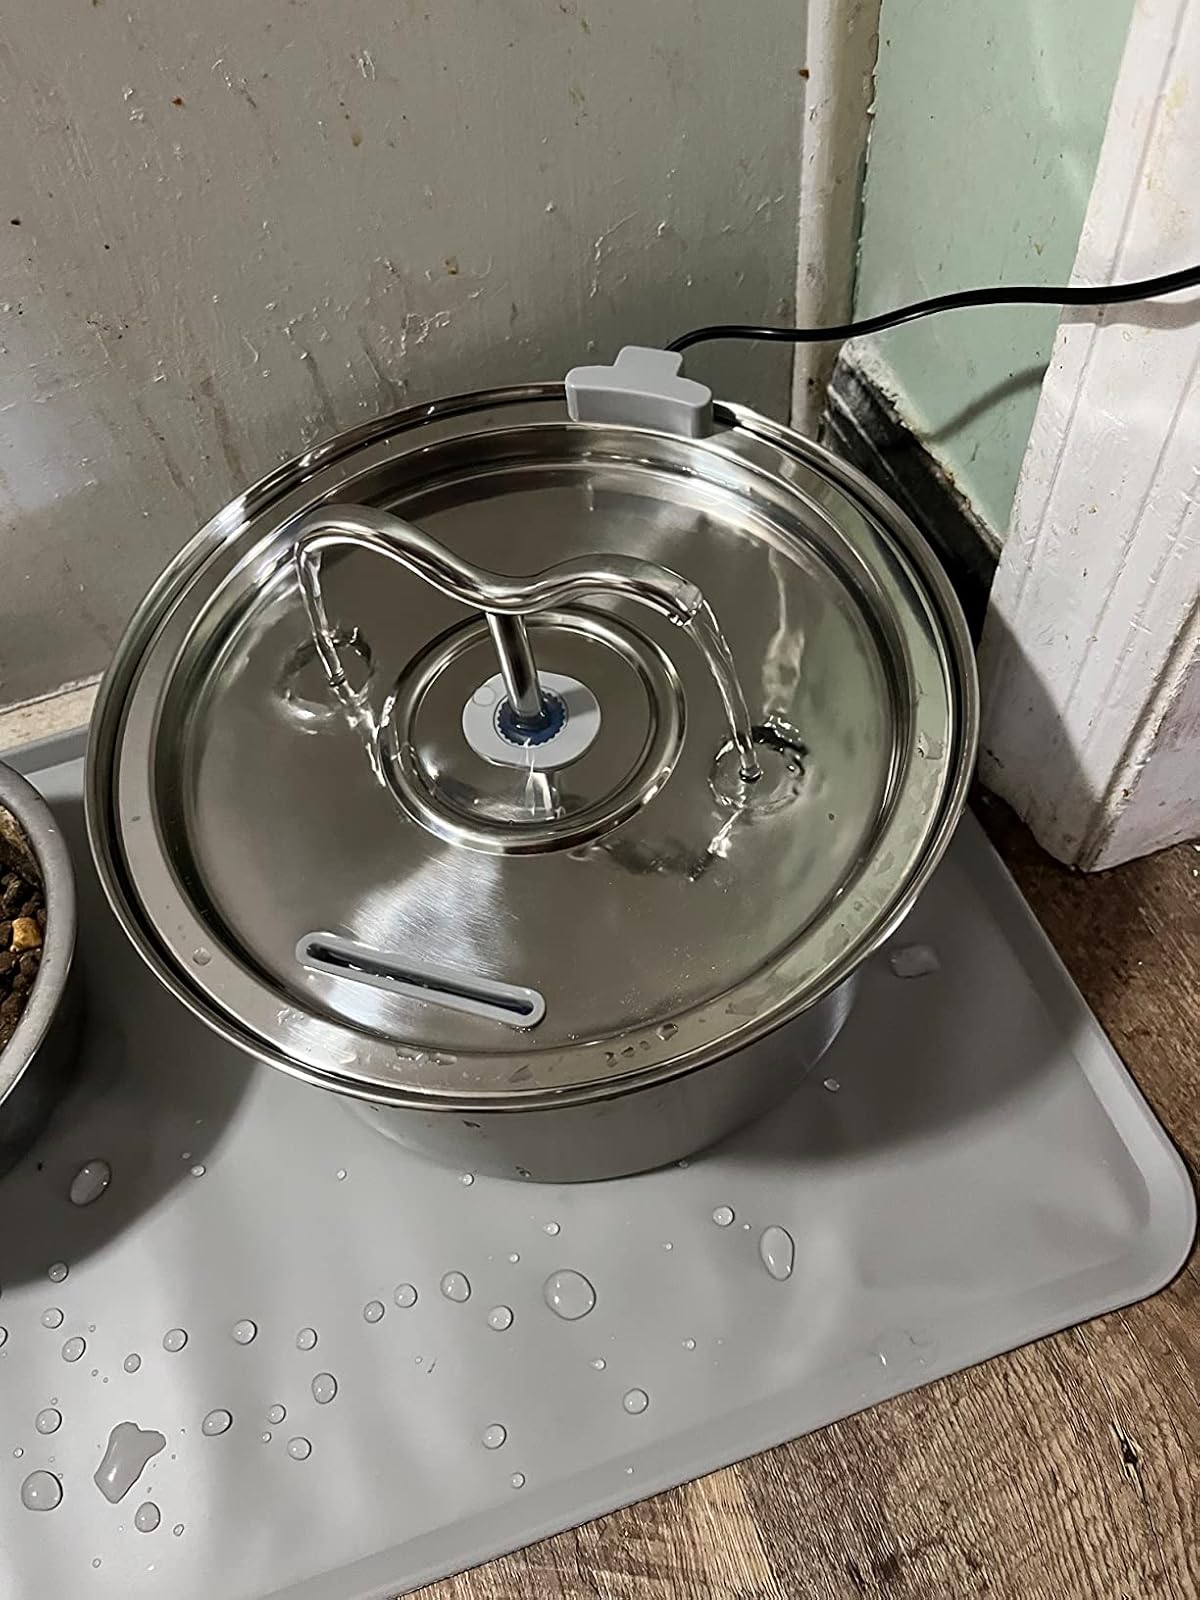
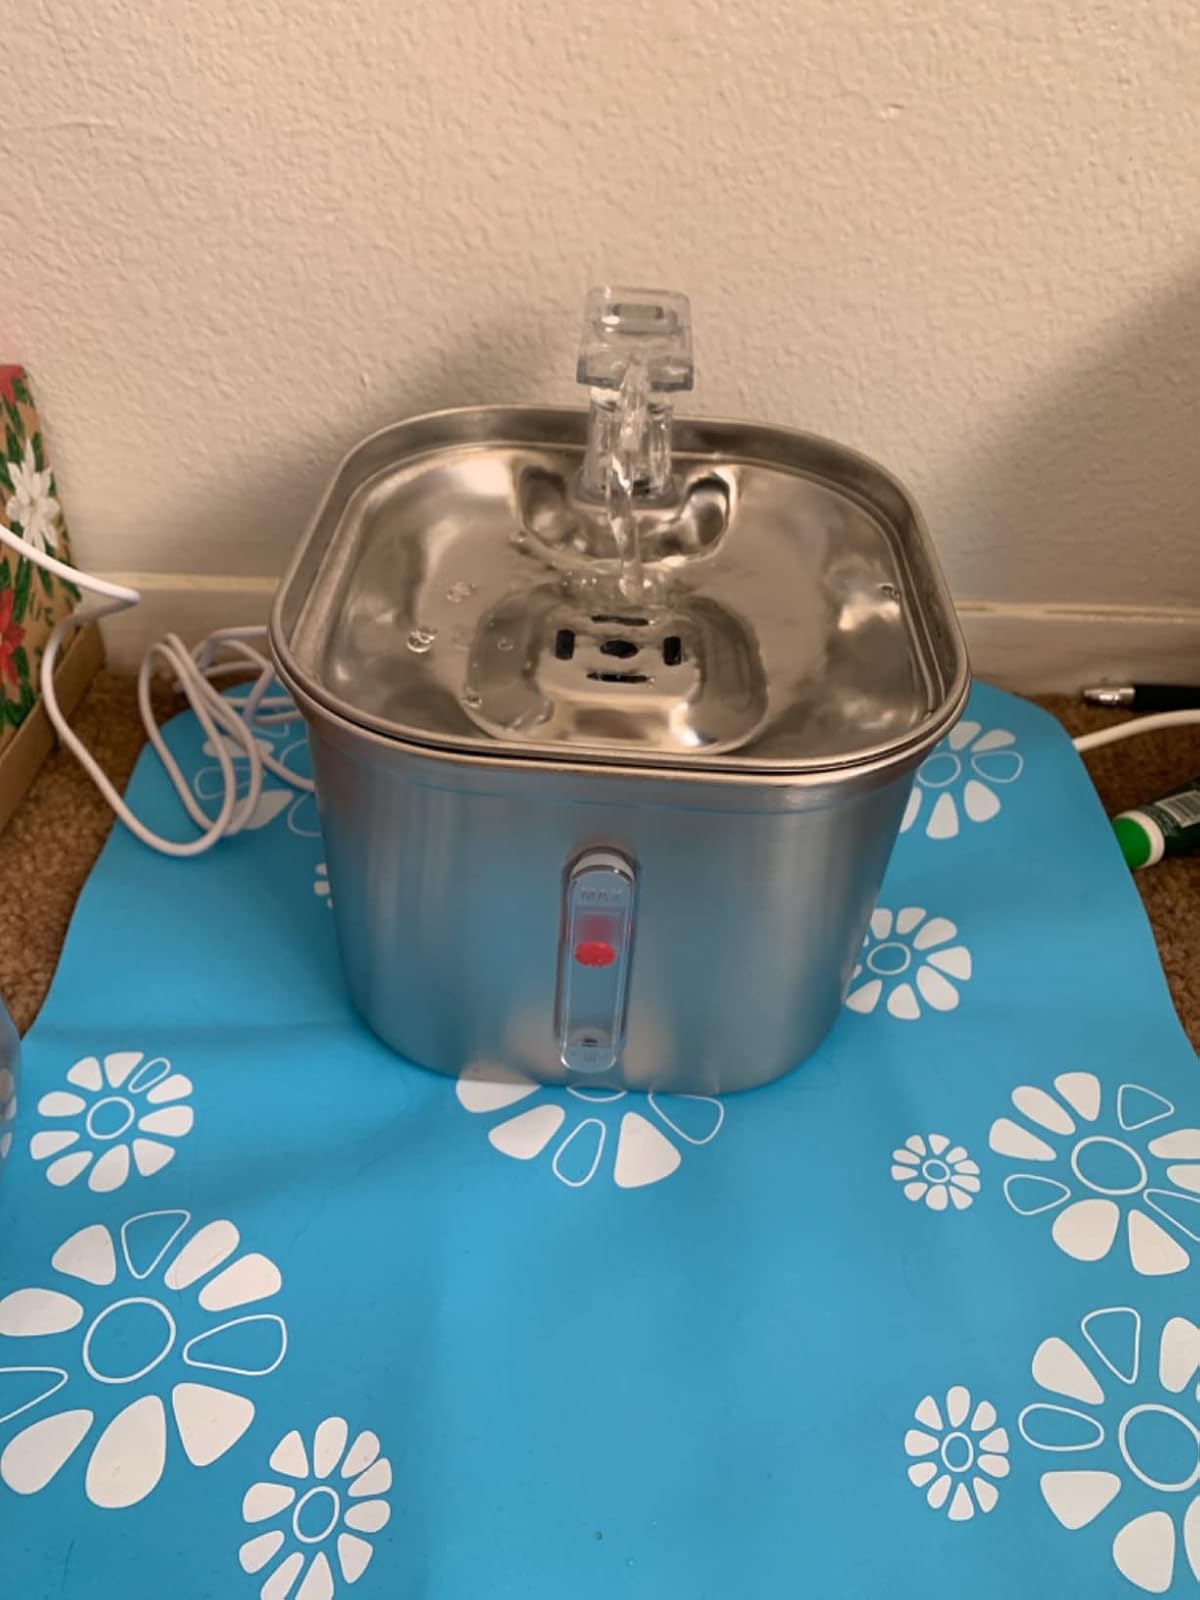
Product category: items_bowl
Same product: no